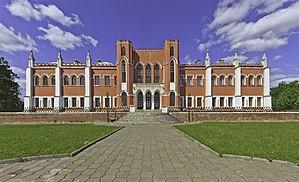
Le style pseudo-gothique russe, ou faux-gothique ou gothique russe ou encore néo-gothique russe est un courant préromantique dans l'architecture russe à l'époque de Catherine II, basé sur un mélange d'éléments de l'architecture gothique, du baroque de Moscou et de l'art grotesque. Après le mort de Catherine II, le développement du gothique russe s'est produit en parallèle avec celui du néo-gothique dans l'architecture de l'Europe occidentale, mais tout en restant différent de ce dernier aux traits authentiquement médiéval.